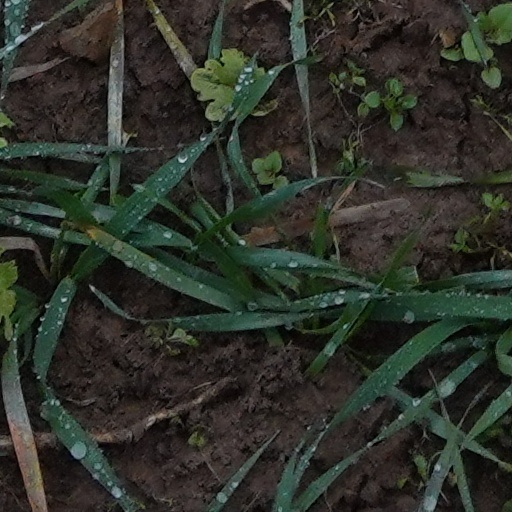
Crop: wheat